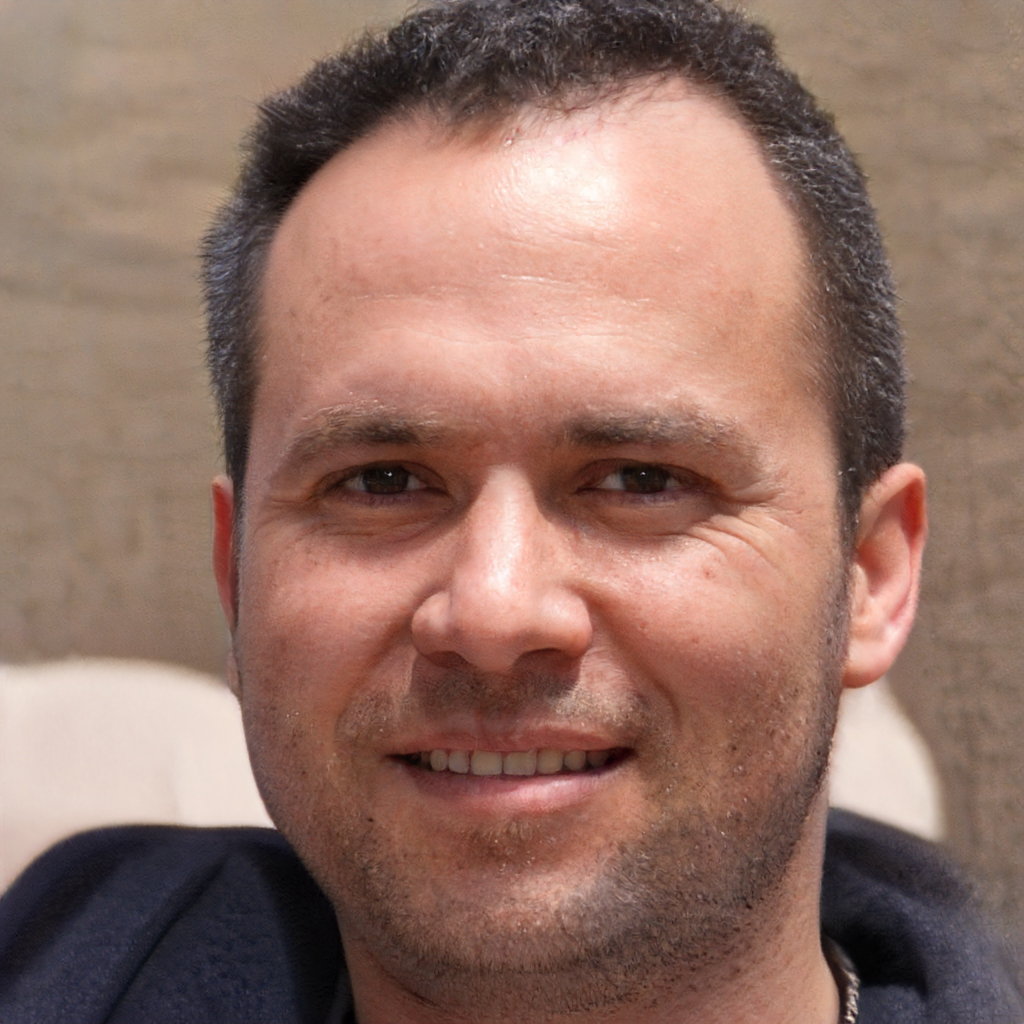
Label: Colored